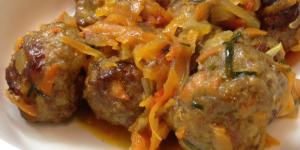
albondigas al horno en salsa espanola